John Cohen (musician)

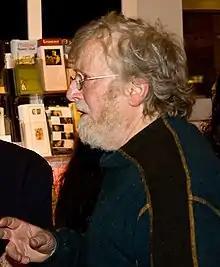
John Cohen at a film screening in White Plains, NY on February 27, 2009

In 1962, Cohen returned to Kentucky, where he spent six weeks filming the documentary "The High Lonesome Sound" which centred on Roscoe Holcomb. (The title of the film became synonymous with the Appalachian music he captured.) Cohen subsequently recorded Dillard Chandler and made the documentary "The End of an Old Song" about Chandler and his world. With Ralph Rinzler and Izzy Young, Cohen created the organization Friends of Old Time Music. They produced a string of concerts featuring traditional musicians in New York in the 1960s